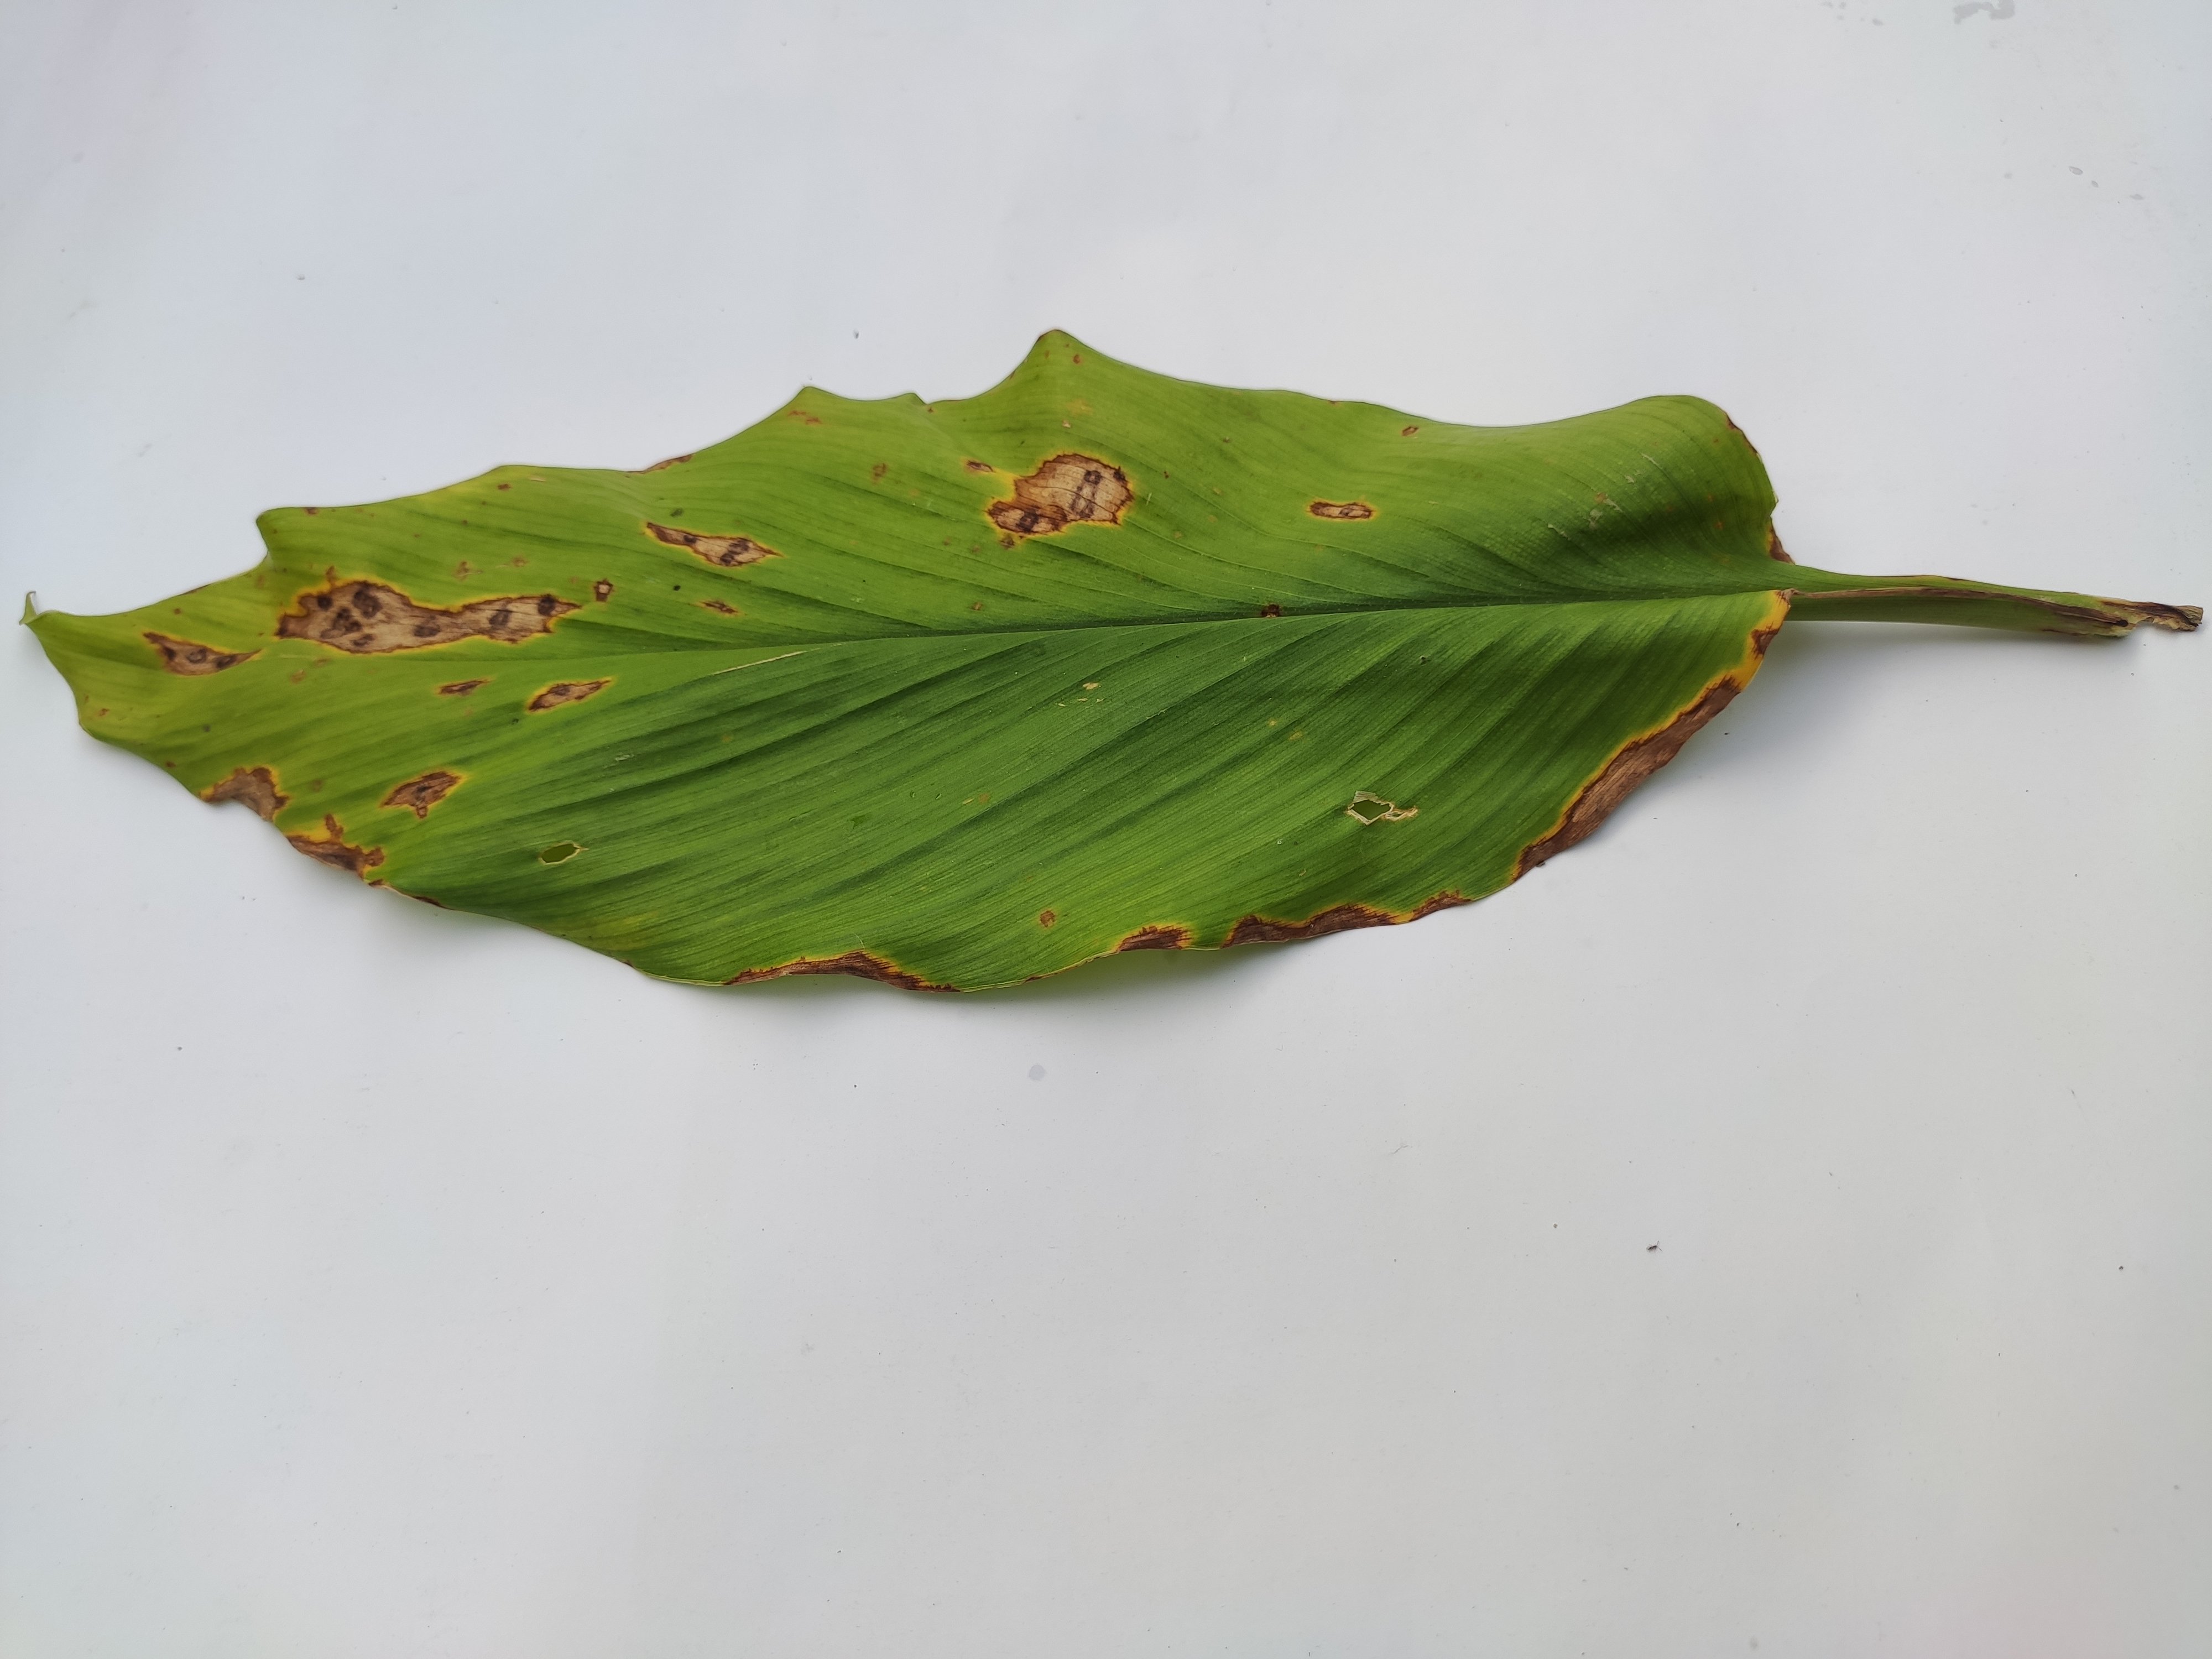
Label: Leaf_Spot